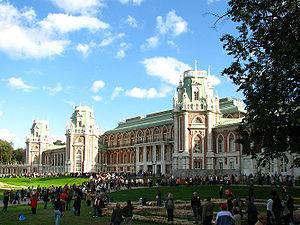
Le palais de Tsaritsyno est un palais situé au sud de Moscou dans le district de Tsaritsyno, commandé par Catherine II à l'architecte Vassili Bajenov en 1776. Resté inachevé, le palais est restauré à partir de 1984 et finalement terminé selon les plans initiaux. Il est inauguré officiellement en 2007. Il se trouve au milieu d'un grand parc de plus de 100 ha et abrite plusieurs musées et bâtiments.